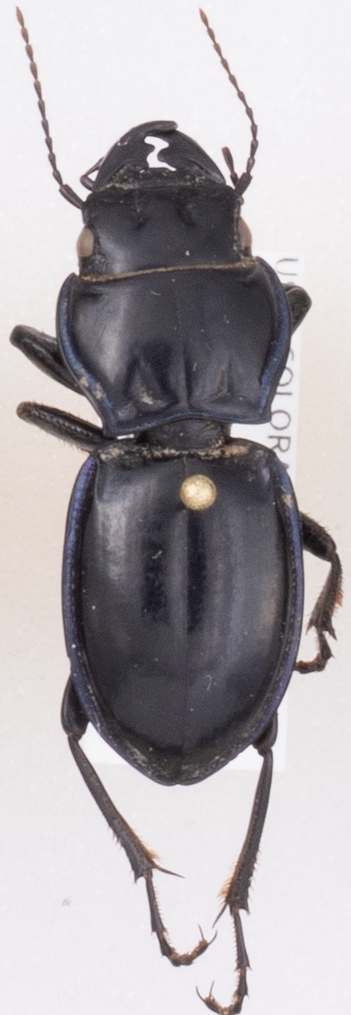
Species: Pasimachus elongatus
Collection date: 2018-05-31
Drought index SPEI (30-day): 0.726
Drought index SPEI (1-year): -0.748
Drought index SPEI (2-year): -0.284